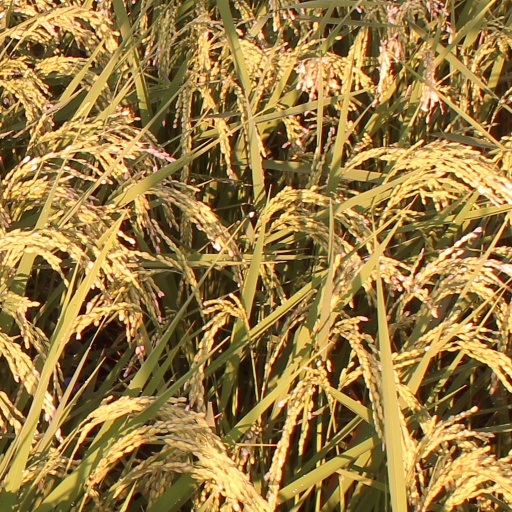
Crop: rice